Hara Station (Nagoya)

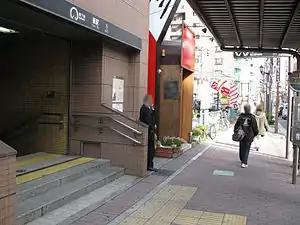
Hara Station, 1st Entrance

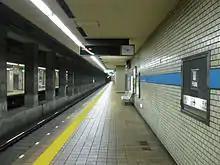
Station platform towards Akaike and Toyotashi (2010)

Hara Station has two underground opposed side platforms. The platforms are as follows: